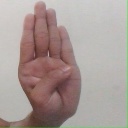
अक्षर: ब